Haus für Mozart

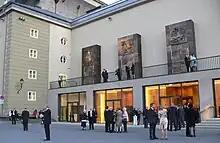
Entrance of House for Mozart

The Haus für Mozart, or House for Mozart, is a 1,500-seat theatre of the Salzburg Festival in the city of that name in Austria. It was established in 1925 when horse stables were converted into a venue for the mystery plays that were a main facet of the five-year-old festival, becoming the festival's first dedicated performance space, its Festspielhaus. This name it retained through three rebuildings until, in 1960, the larger Neues Festspielhaus opened next door, whereupon it took the name Altes Festspielhaus, or Old Festival-House. But three seasons later, to end confusion in the minds of visitors unaware of the history, both theatres were renamed for their sizes, and the smaller was now the Kleines Festspielhaus. For forty-two seasons, through 2004, the nomenclature was settled. Then the theater was closed for its fourth gutting and reconstruction. It gained its current name upon reopening in 2006 as the festival's principal theatre for Mozart and Rossini operas as well as Baroque stageworks.